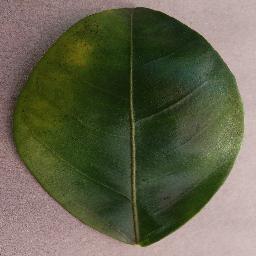
Label: Orange___Haunglongbing_(Citrus_greening)